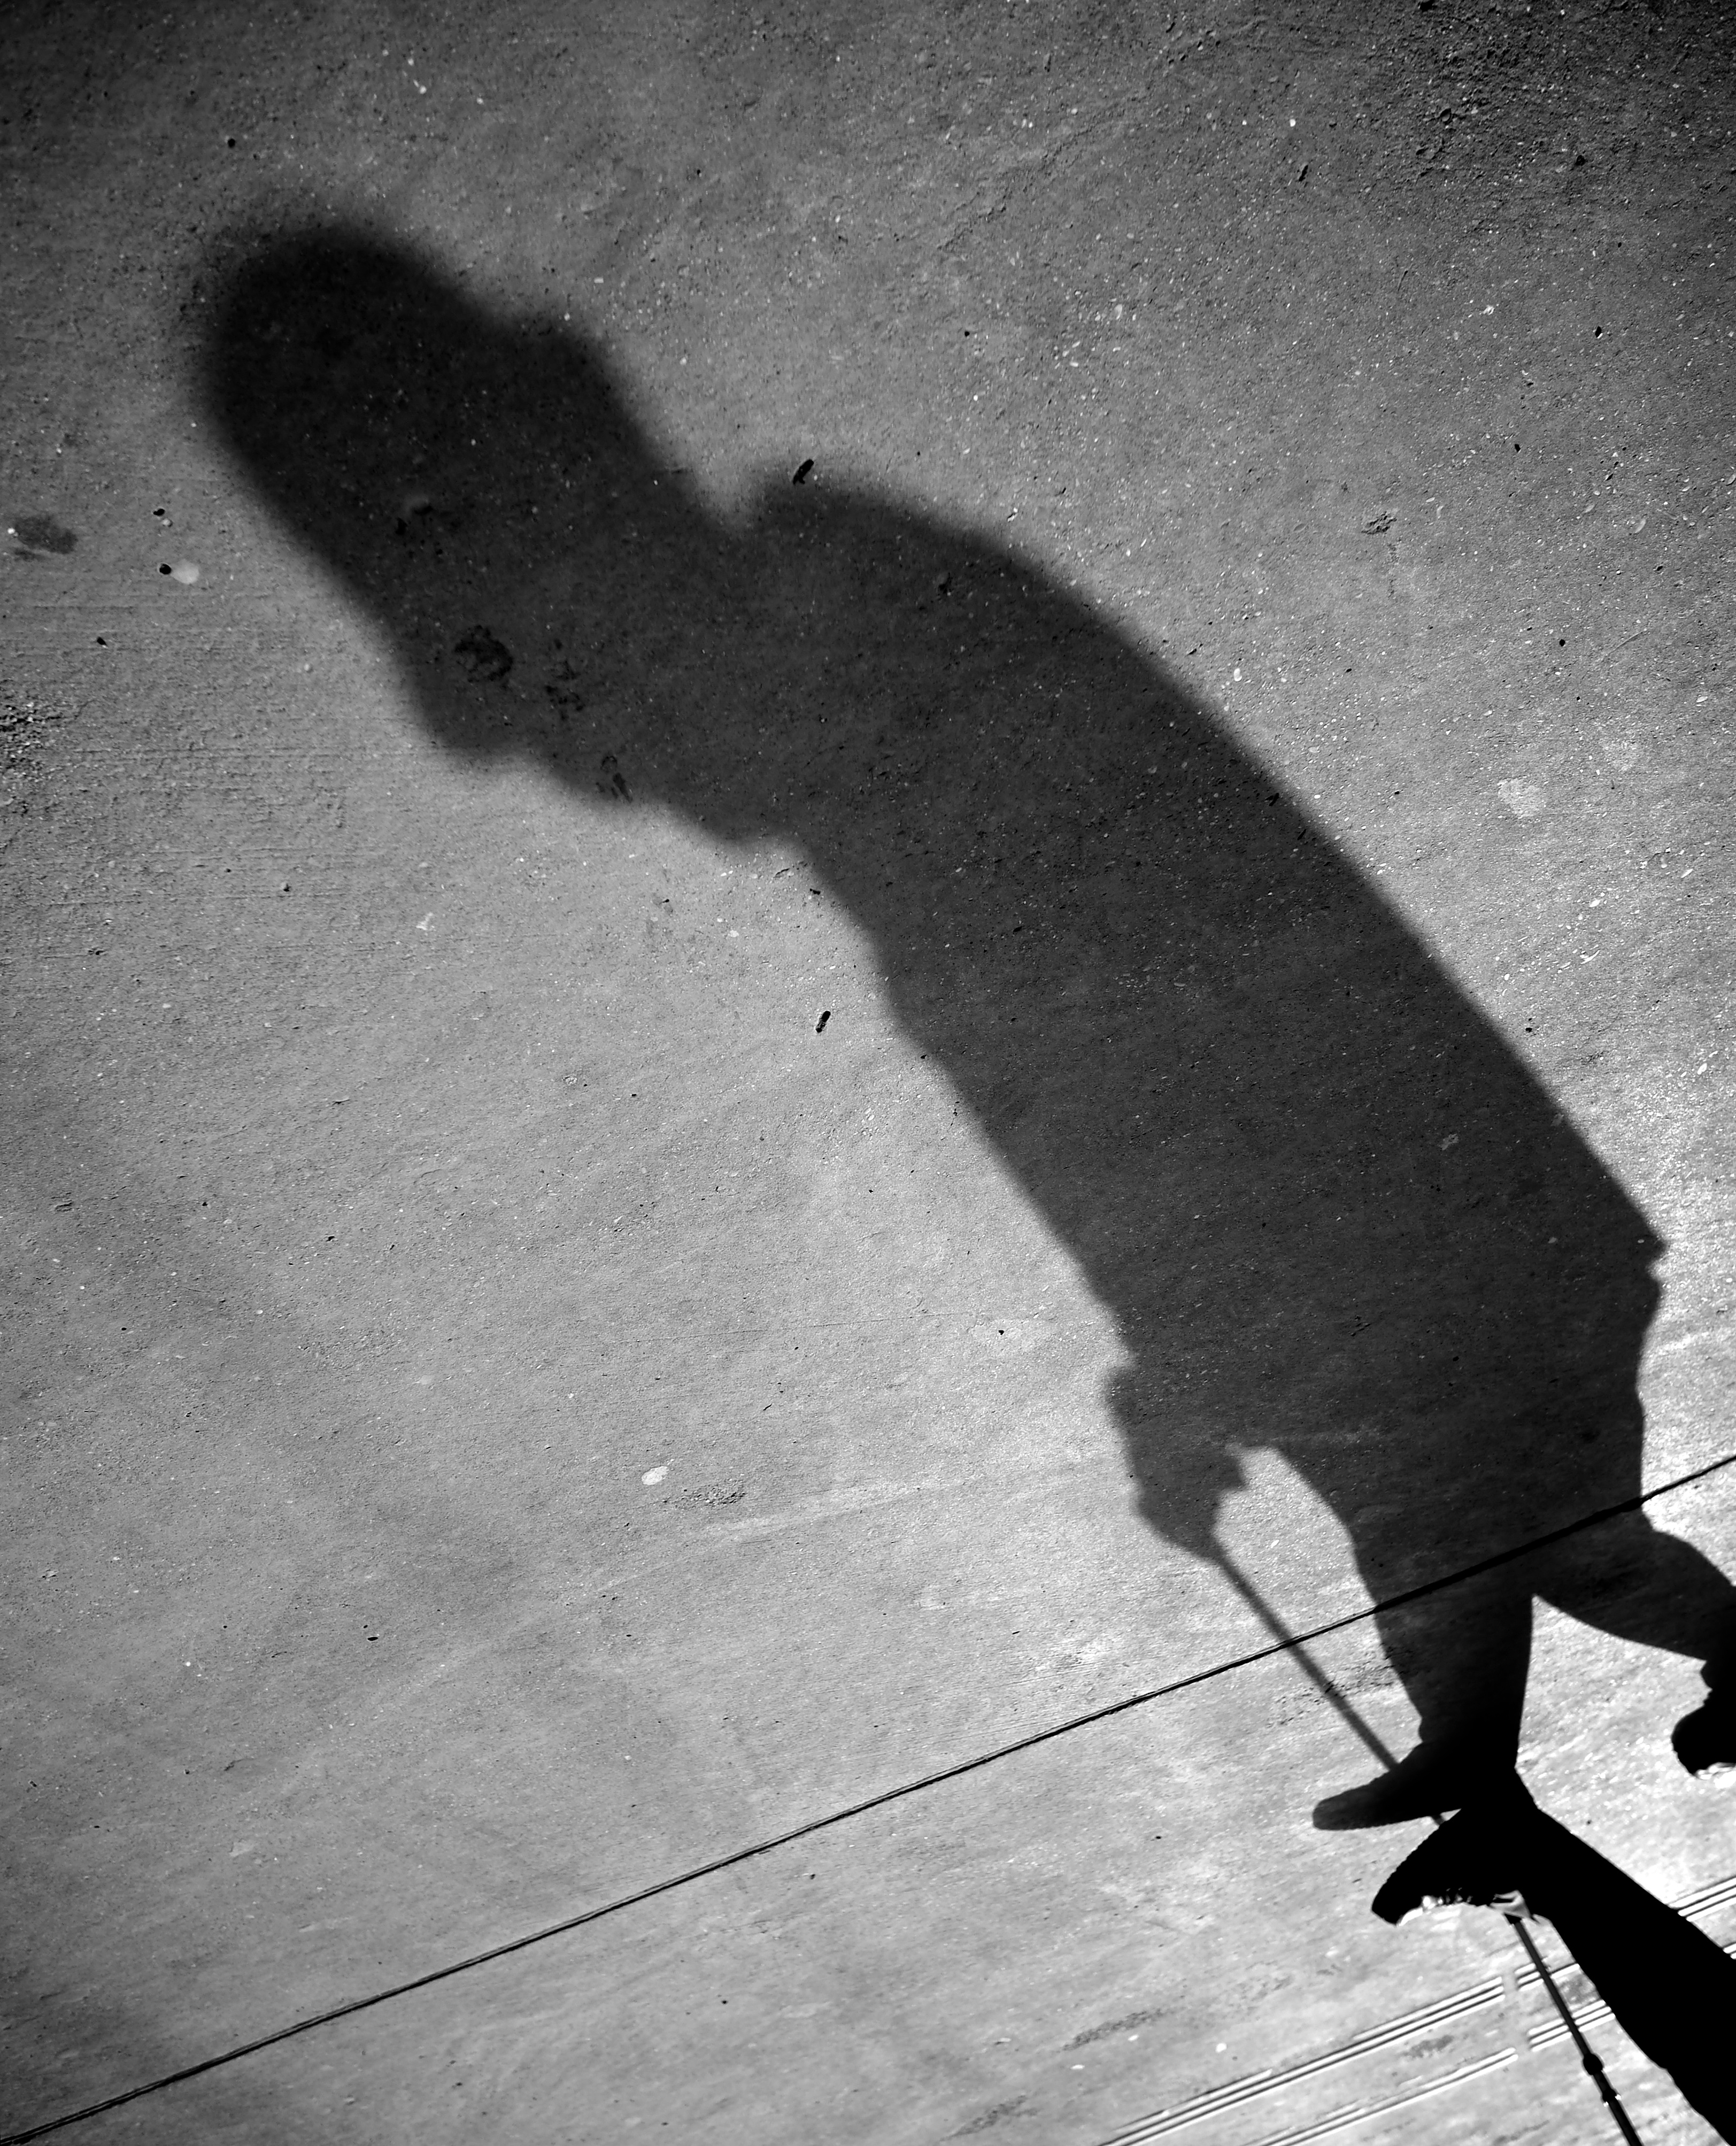
hand, wing, black and white, white, street, photography, ebook, color, shadow, training, darkness, black, monochrome, streetphotography, flickr, thomas, video, olympus, omd, fuji, shape, leica, monochrom, leuthard, hcb, thomasleuthard, monochrome photography